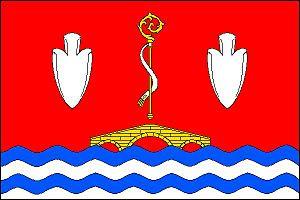
Sobčice est une commune du district de Jičín, dans la région de Hradec Králové, en République tchèque. Sa population s'élevait à 296 habitants en 2017.